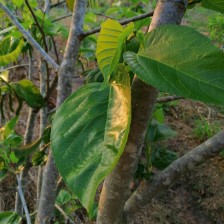
Variety: TaiwanMeacho